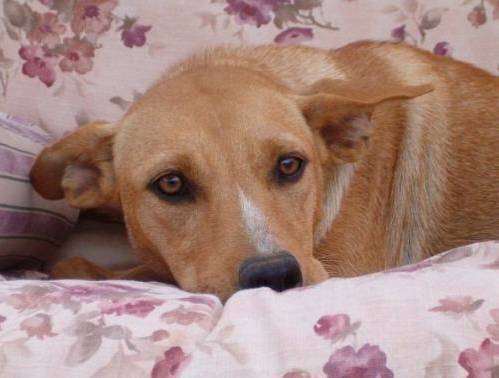
Label: dog